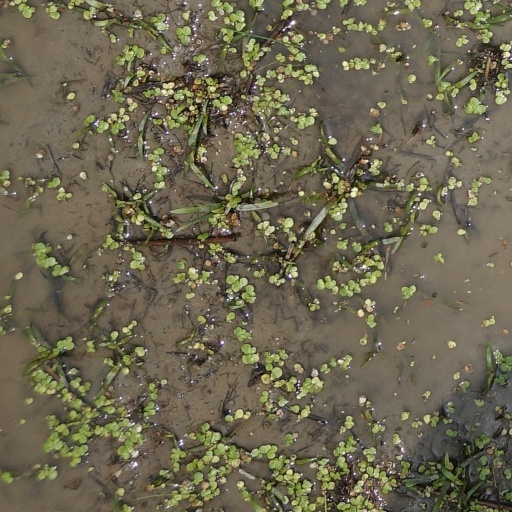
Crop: rice